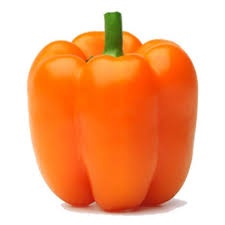
Label: capsicum